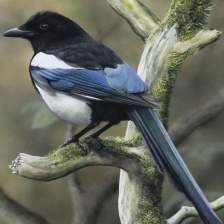
Species: EURASIAN MAGPIE
Scientific name: PICA PICA
ImageNet parent category: magpie